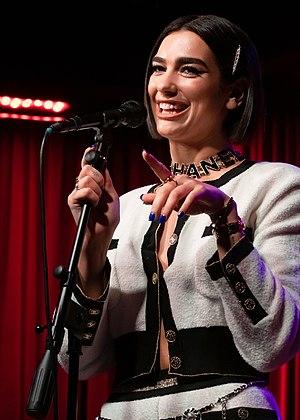
Dua Lipa, née le 22 août 1995 à Westminster est une auteure-compositrice-interprète britannique.